Master Flea

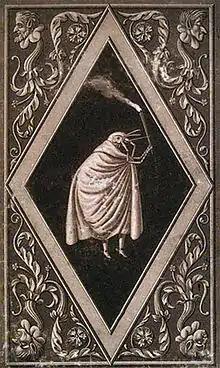
Master Flea with boots, robe and torch (2nd print, 1826)

Master Flea: A Fairy-Tale in Seven Adventures of Two Friends is a humorous fairytale fantasy novel by